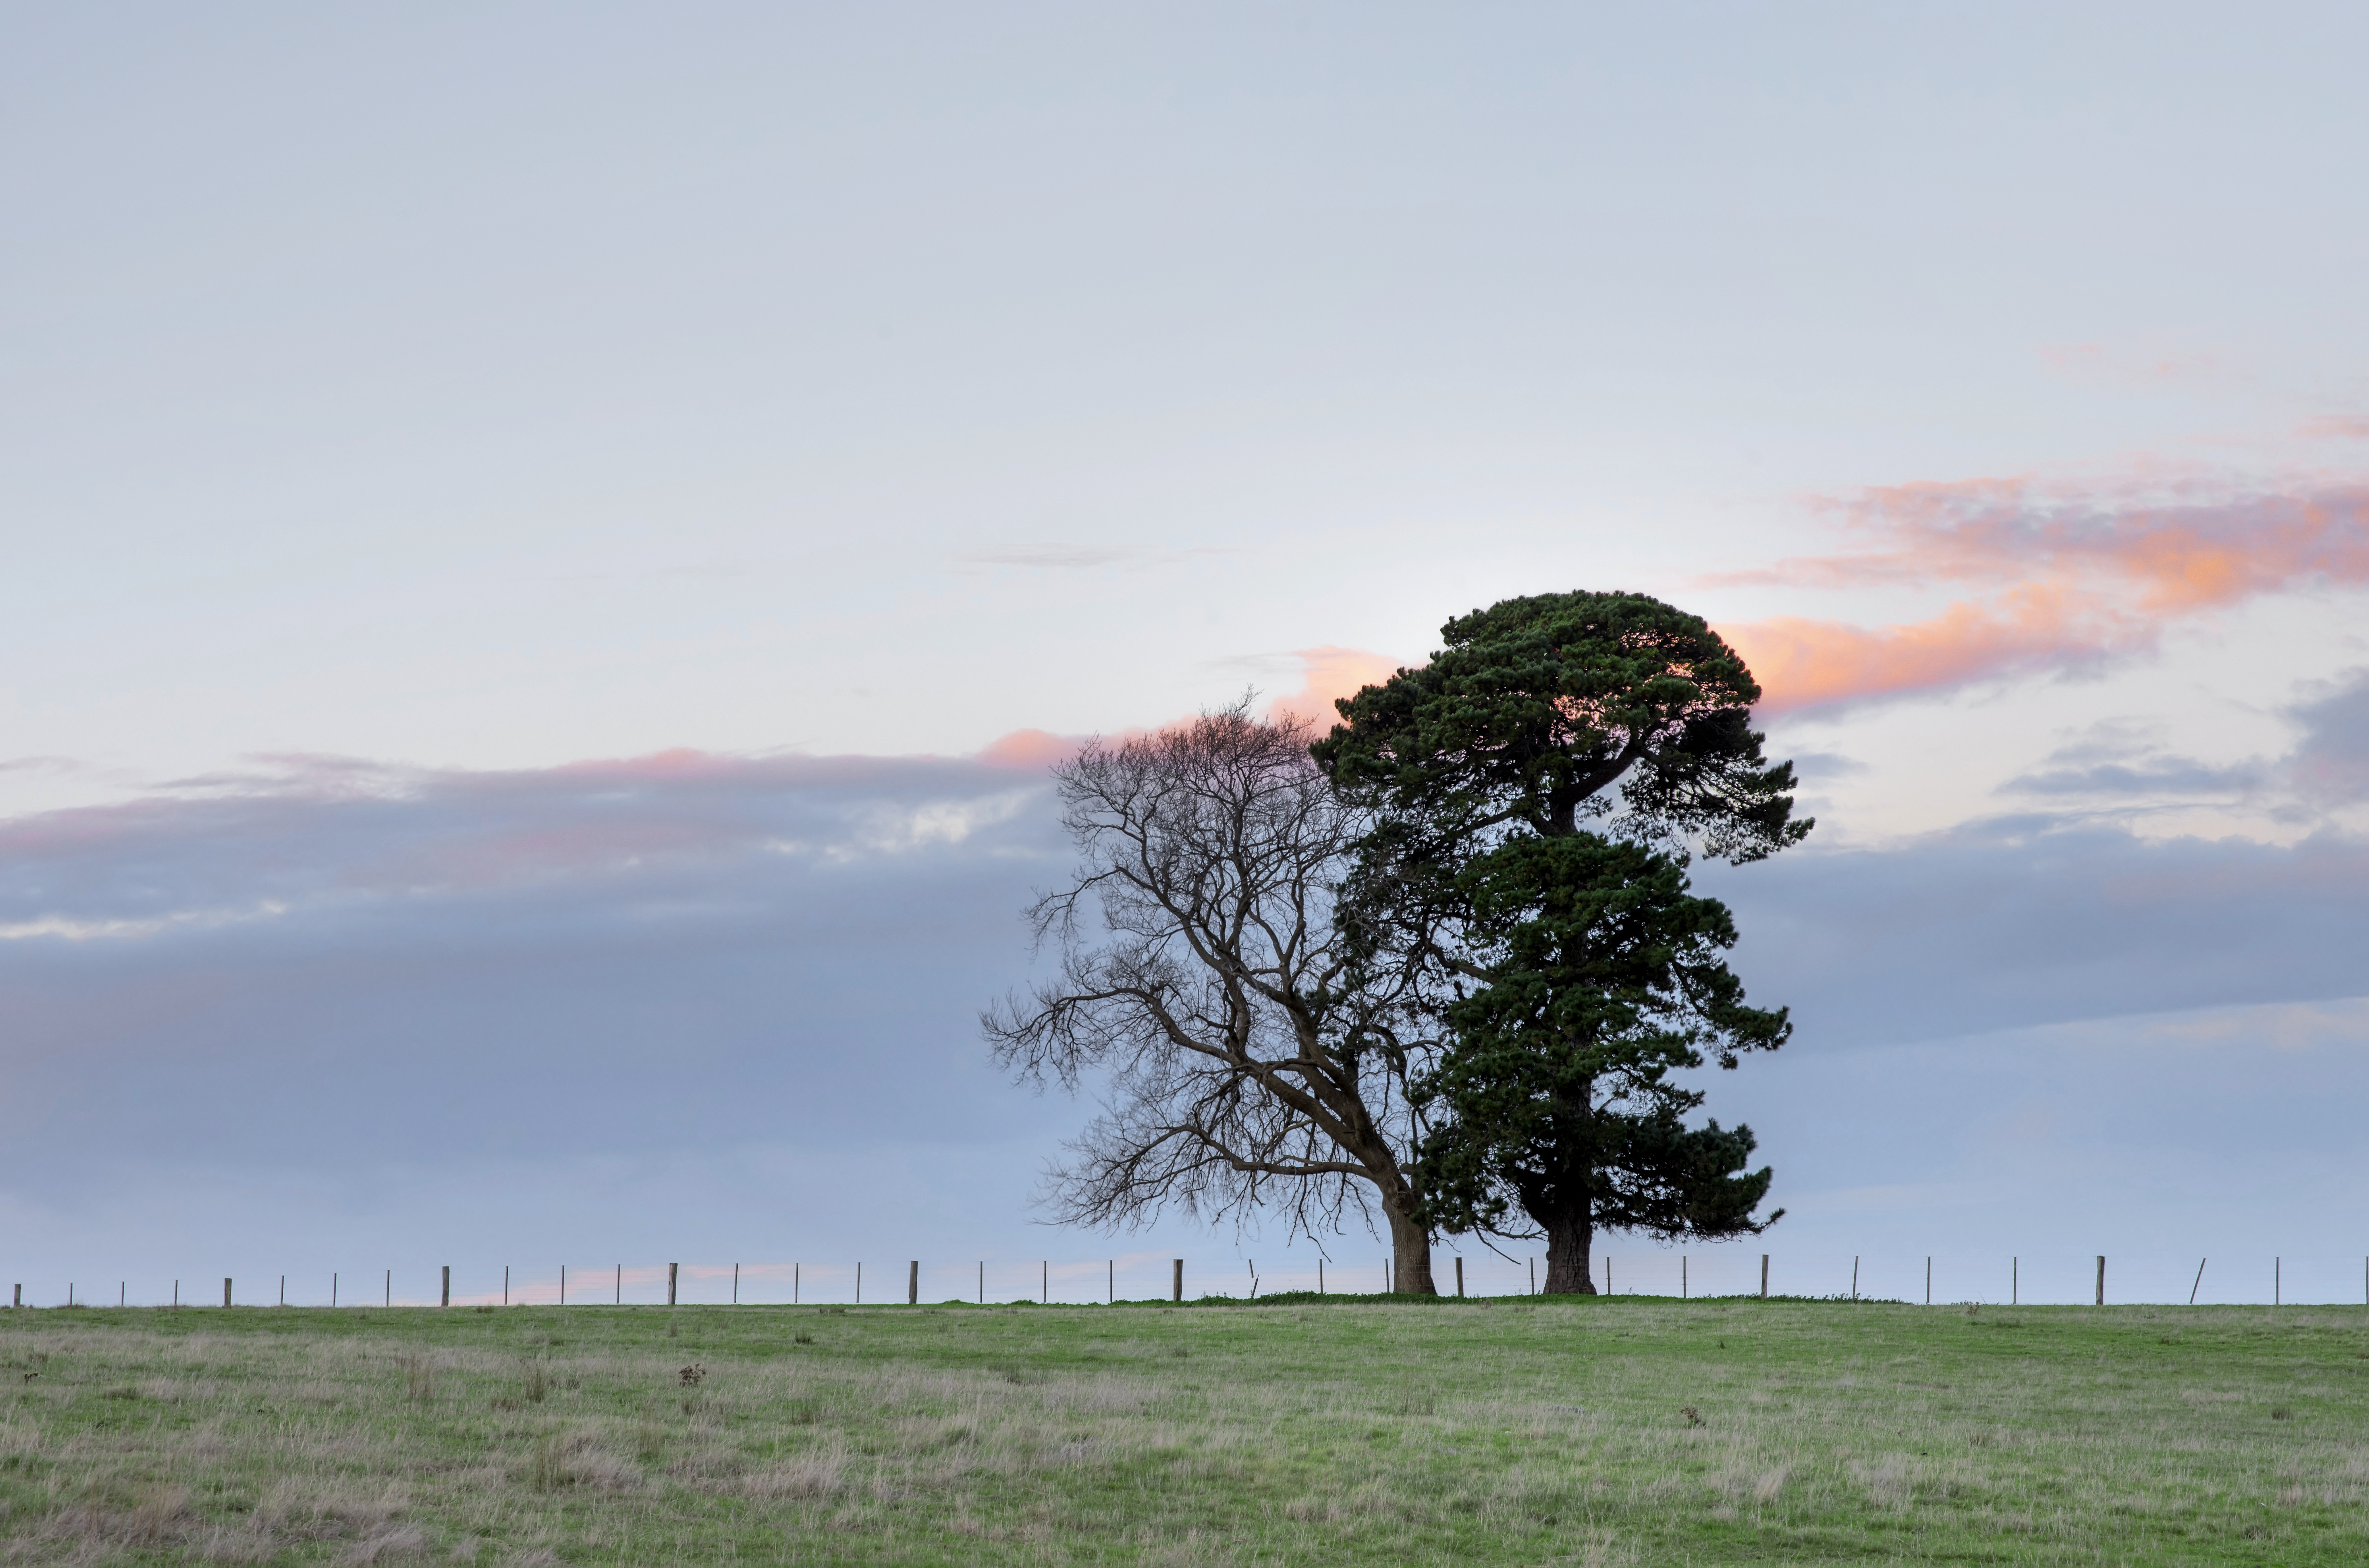
landscape, tree, nature, grass, horizon, mountain, cloud, plant, sky, sunset, field, meadow, prairie, morning, hill, wind, dawn, country, travel, dusk, lens, nikon, savanna, plain, australia, grassland, victoria, 85mm, f18, afternoon, ecosystem, d800, outback, rural area, natural environment, atmospheric phenomenon, atmosphere of earth, woody plant